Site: brandenburg
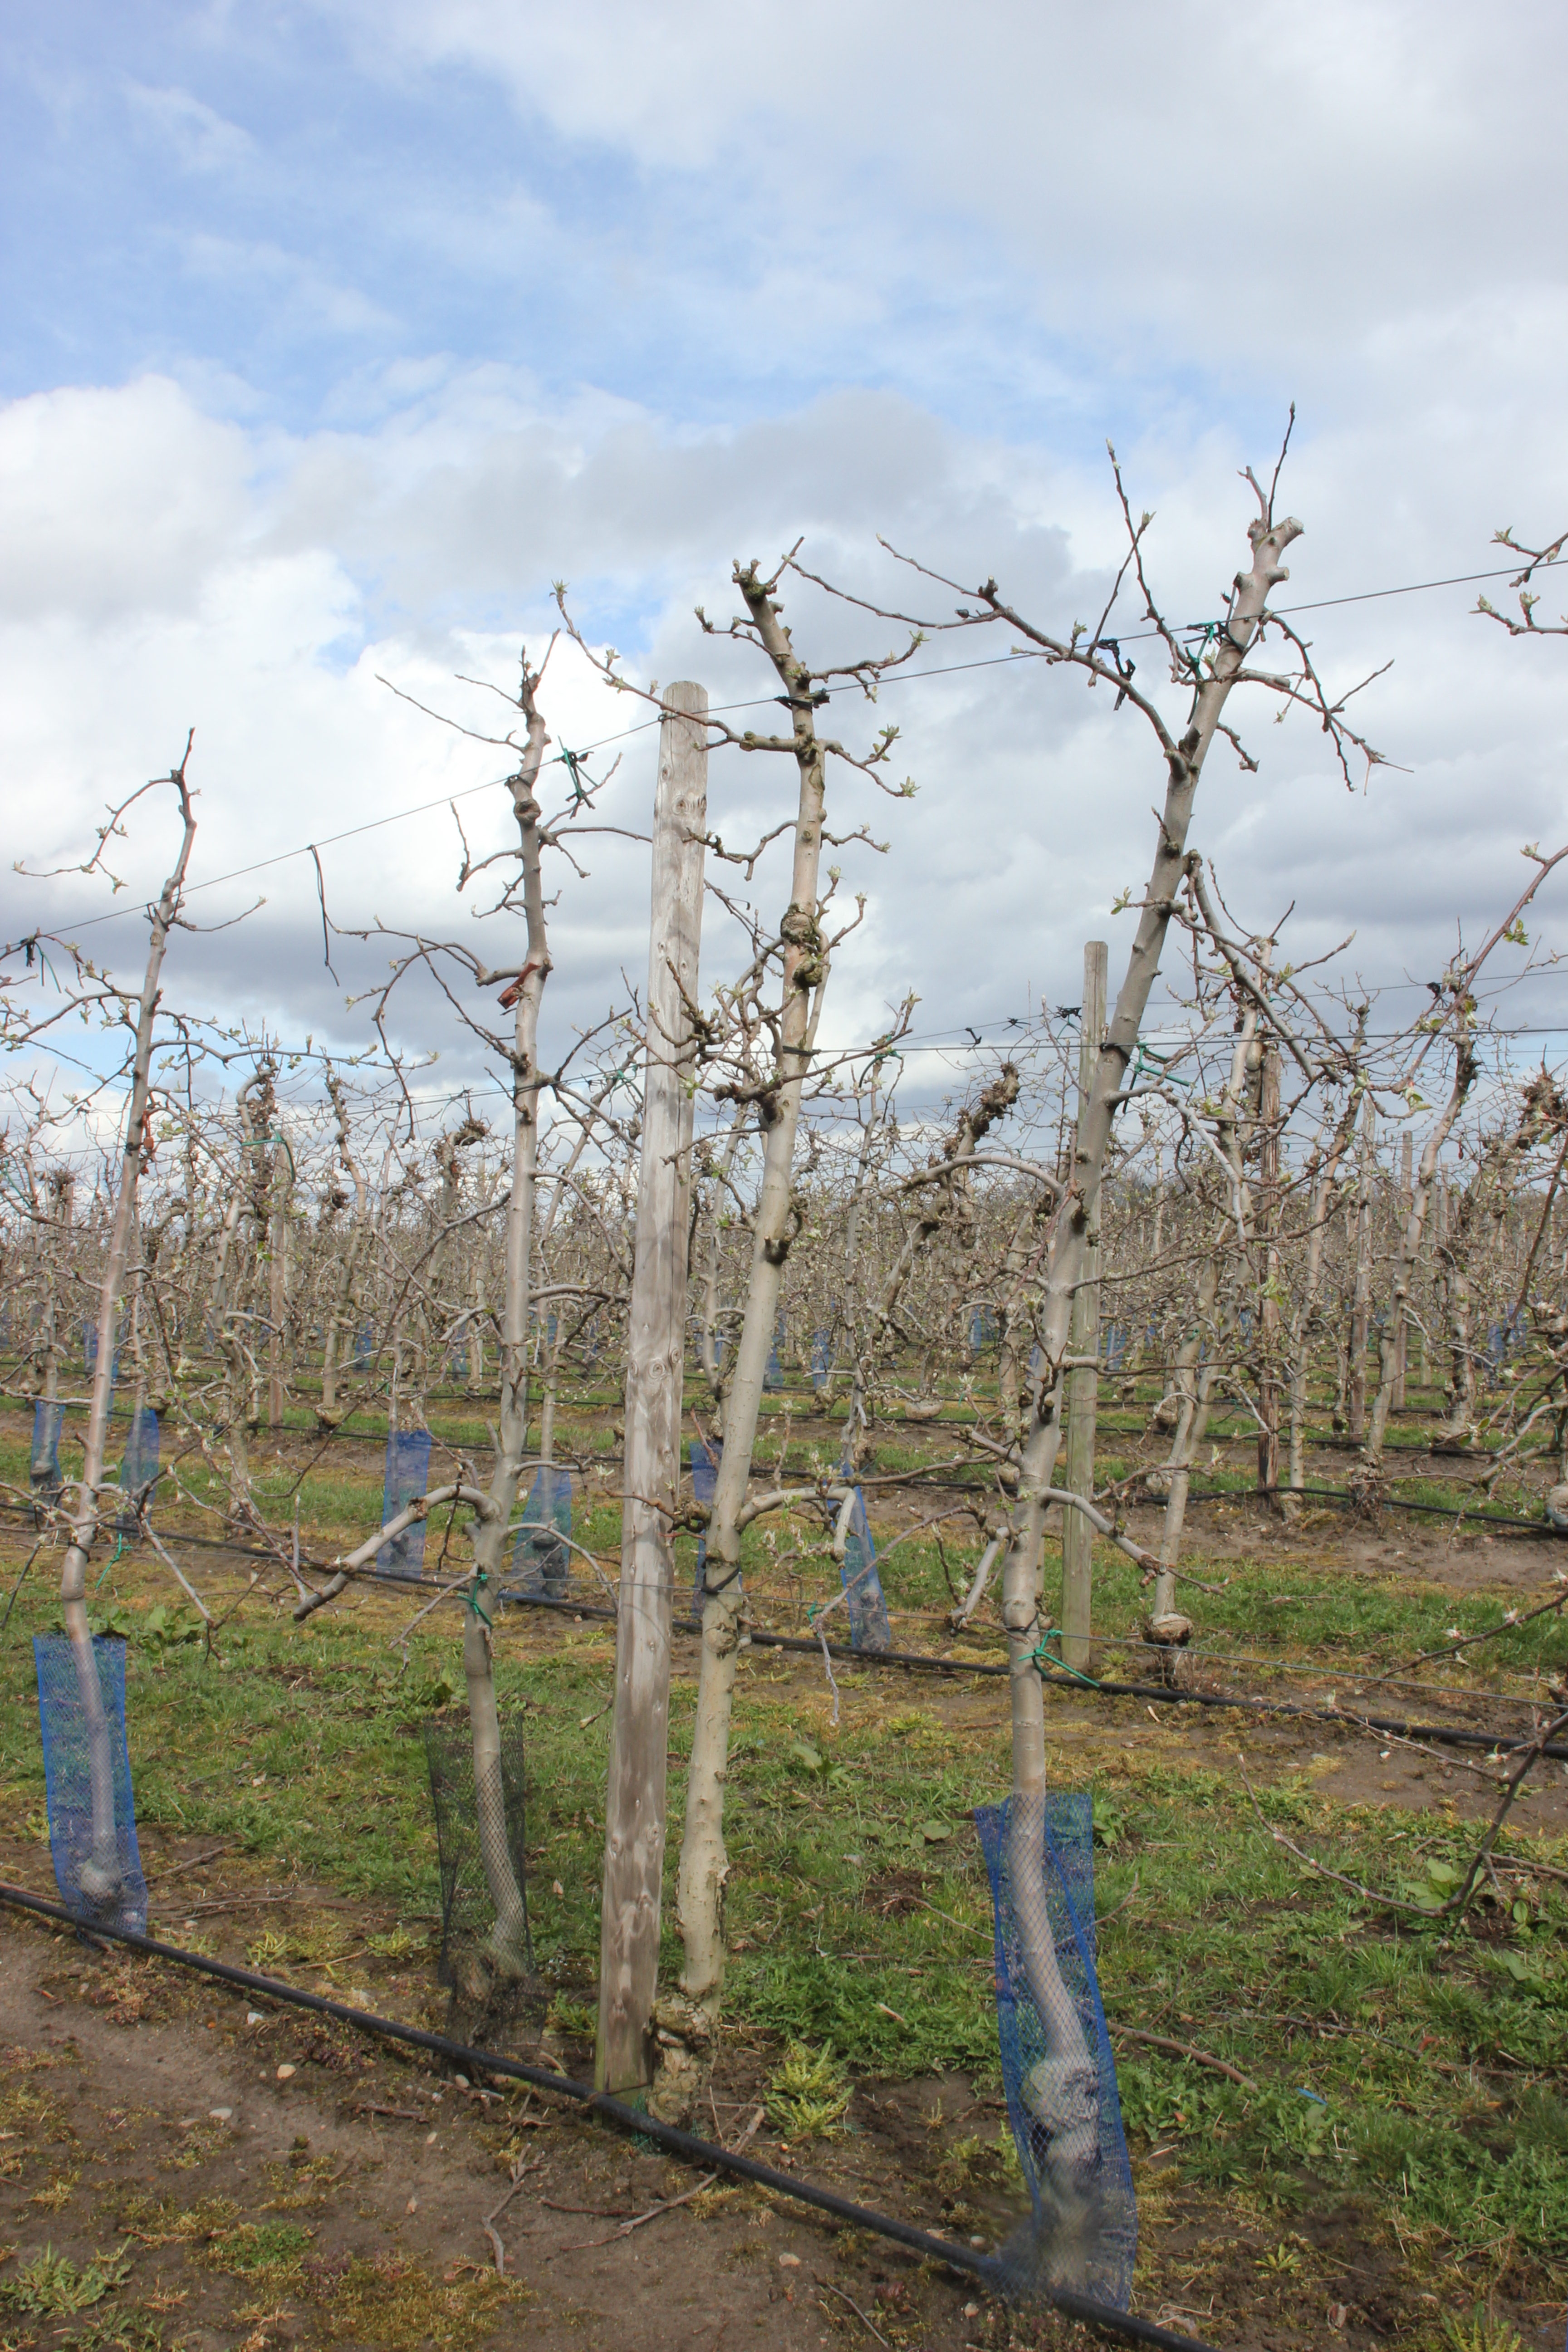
Growth stage (BBCH 55): Inflorescence emergence